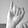
ASL letter: I